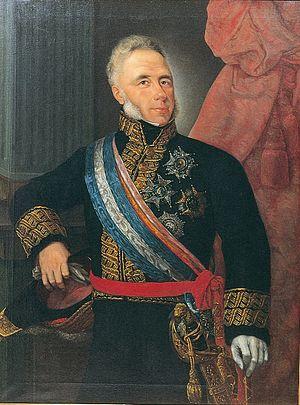
Francisco Espoz y Mina, né le 17 juin 1781 à Idocin en Navarre et mort le 24 décembre 1836 à Barcelone, est un général espagnol.